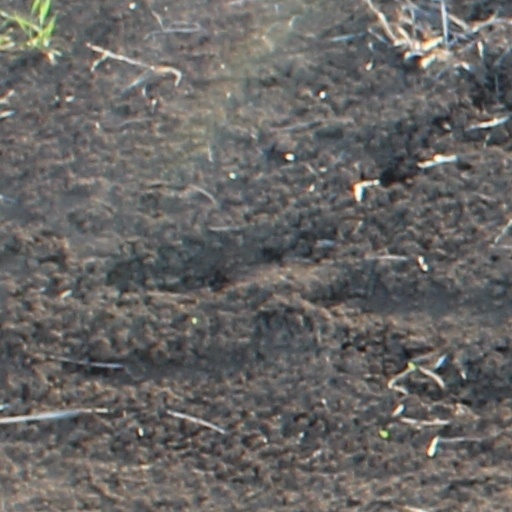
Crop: wheat